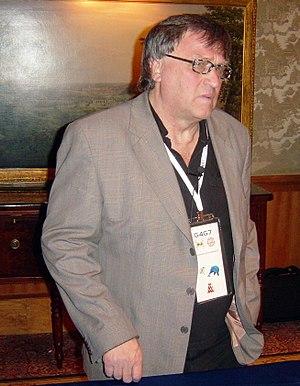
Lennart Green, né le 25 décembre 1941, est un illusionniste suédois spécialisé dans la manipulation des cartes et le close-up.